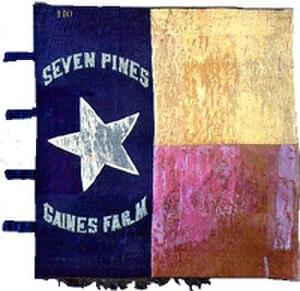
Le 1st Texas Infantry Regiment, surnommé le « premier vieux lambeau », est un régiment d'infanterie levé dans le Texas pour servir dans l'armée des États confédérés pendant la guerre de Sécession. Il se bat quasiment avec l'armée de Virginie du Nord.